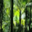
Label: forest